Geminiviridae

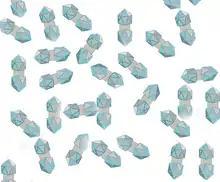
Drawing of geminiviruses

Geminivirus genomes encode only a few proteins; thus, they are dependent on host cell factors for replication: these include factors such as DNA polymerase—and probably repair polymerases—in order to amplify their genomes, as well as transcription factors. Geminiviruses replicate via a rolling circle mechanism like bacteriophages such as M13, and many plasmids. Replication occurs within the nucleus of an infected plant cell. First the single-stranded circular DNA is converted to a double-stranded circular intermediate. This step involves the use of cellular DNA repair enzymes to produce a complementary negative-sense strand, using the viral genomic or plus-sense DNA strand as a template. The next step is the rolling circle phase, where the viral strand is cleaved at a specific site situated within the origin of replication by the viral Rep protein in order to initiate replication. This process in a eukaryotic nucleus can give rise to concatemeric double-stranded forms of replicative intermediate genomes, although double-stranded unit circles can be isolated from infected plants and cells. New single-stranded DNA forms of the virus genome (plus-sense) are probably formed by interaction of the coat protein with replicating DNA intermediates, as genomes lacking a CP gene do not form ssDNA. The ssDNA is packaged into germinate particles in the nucleus. It is not clear if these particles can then leave the nucleus and be transmitted to surrounding cells as virions, or whether ssDNA associated with coat protein and a movement protein is the form of the genome that gets trafficked from cell to cell via the plasmodesmata.